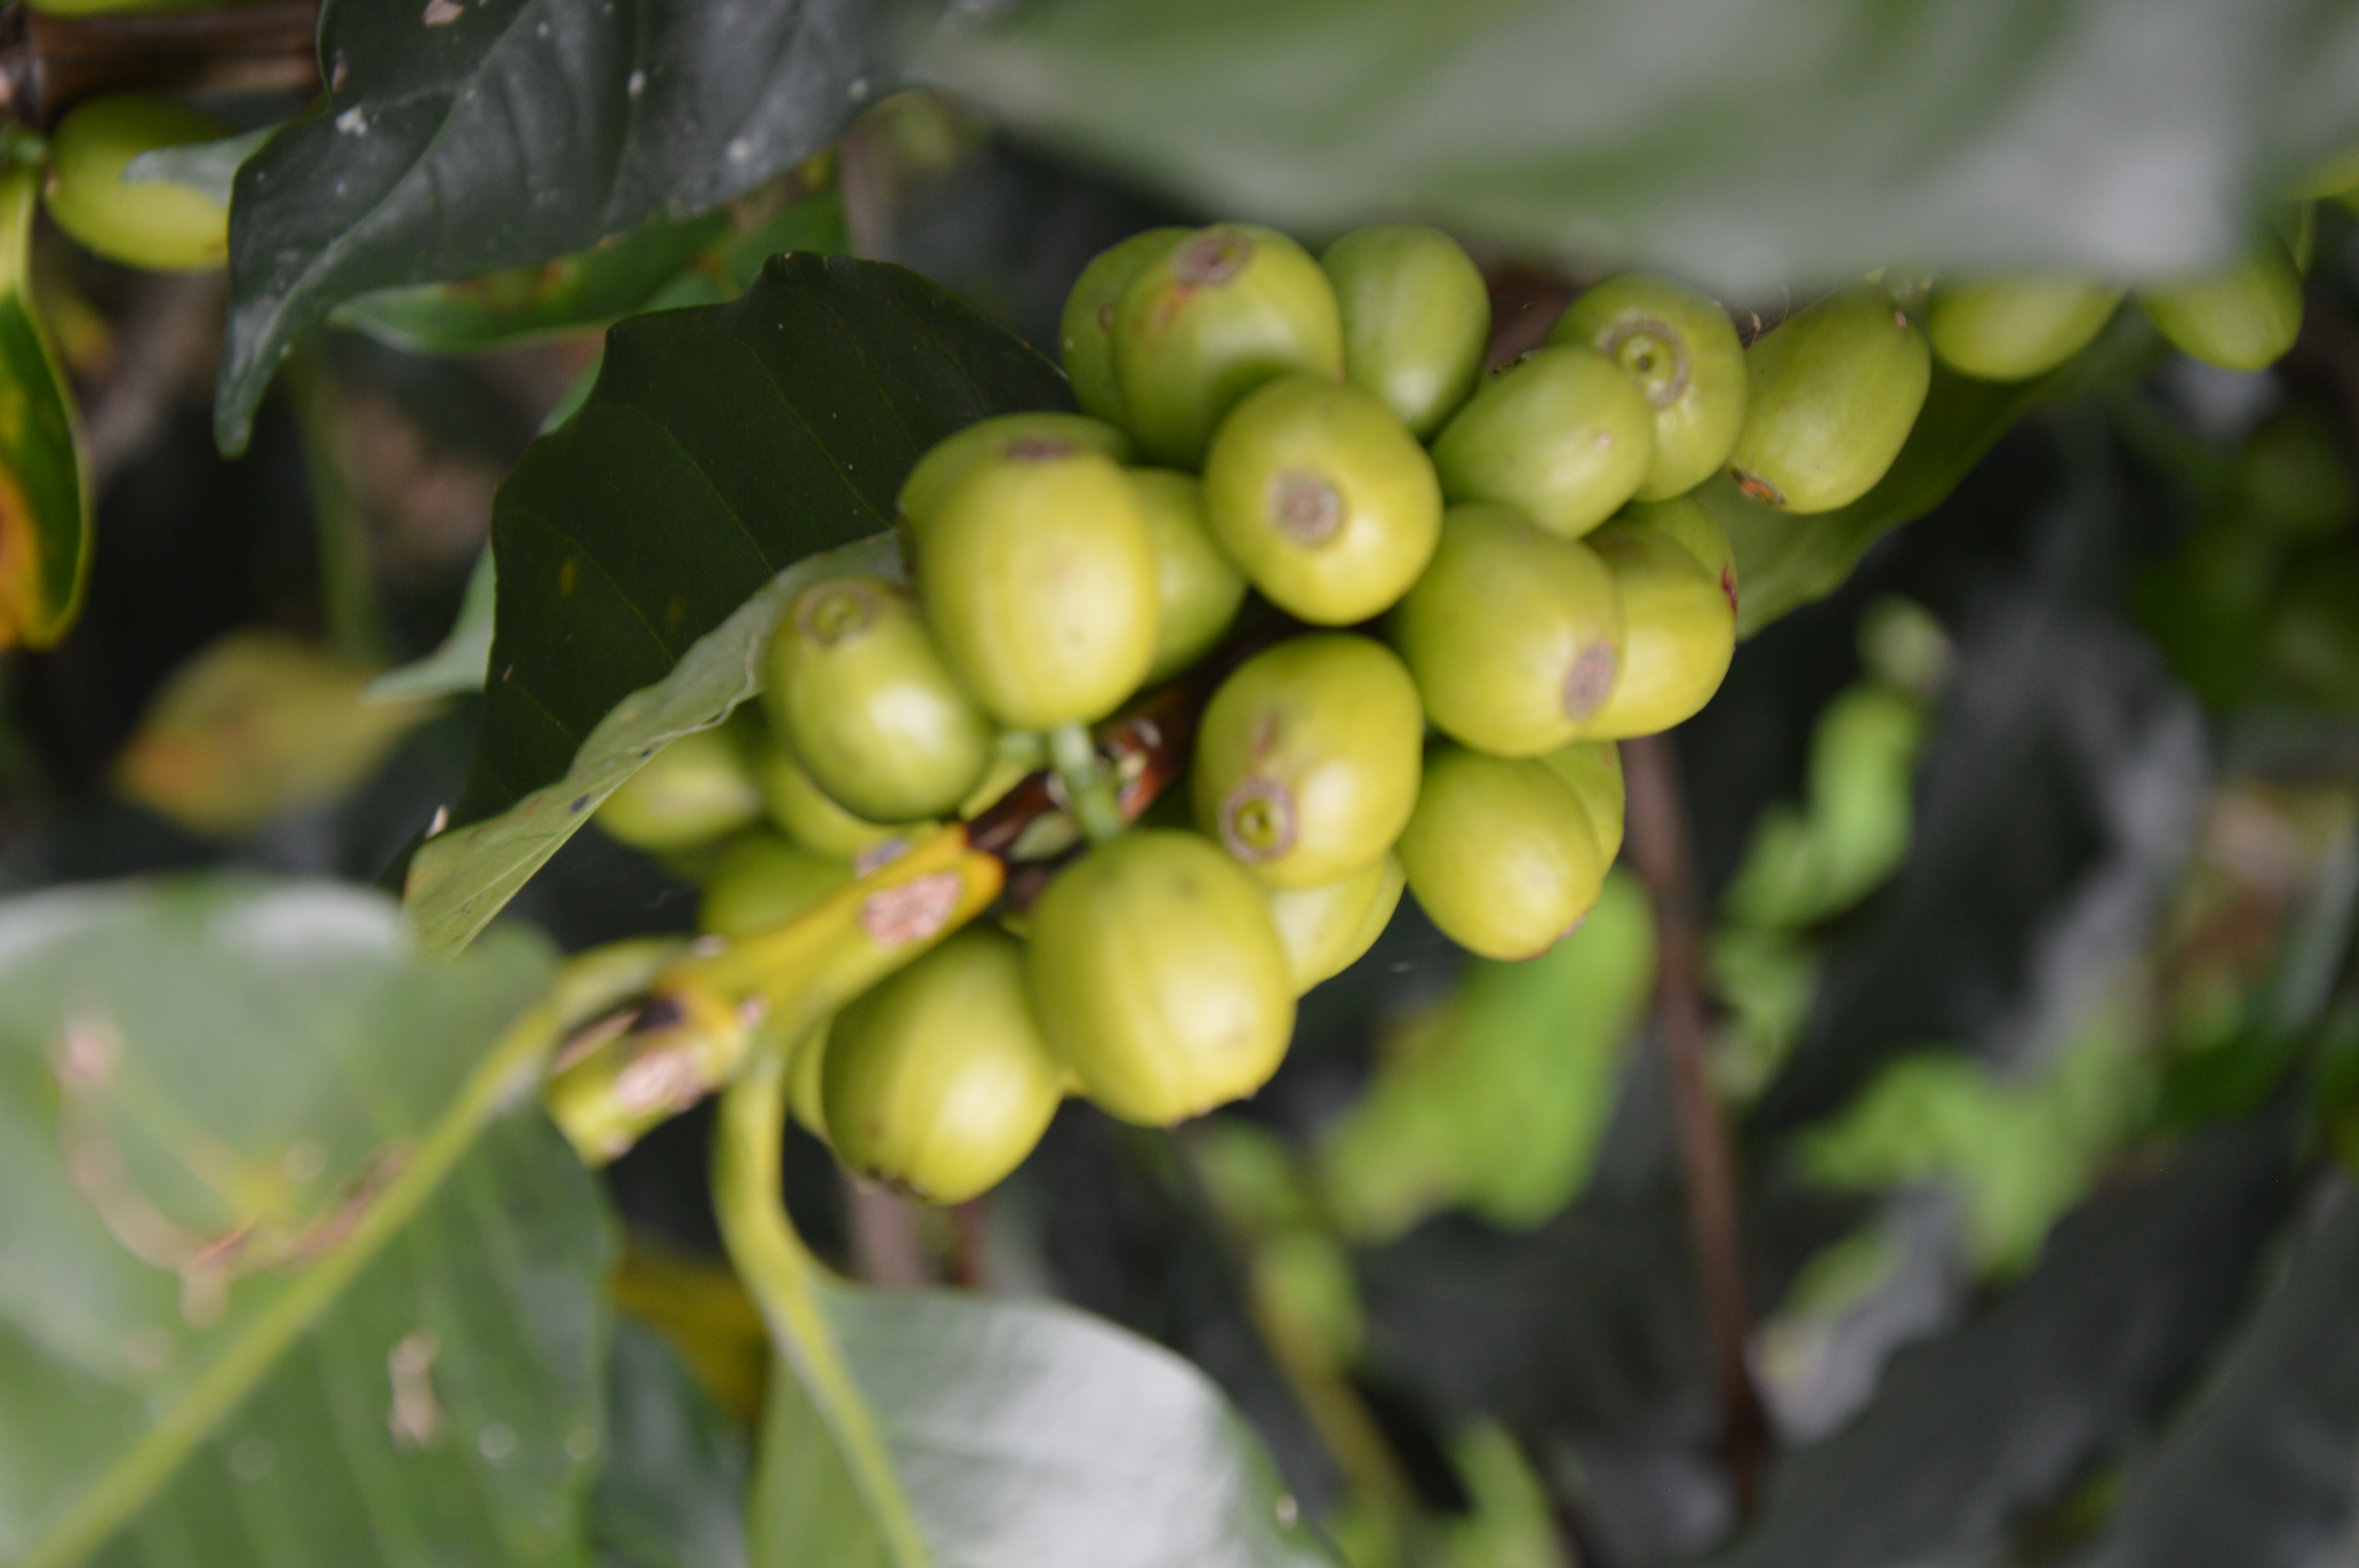
cafe, plant, fruit tree, flower, leaf, fruit, flowering plant, tree, food, melinjo